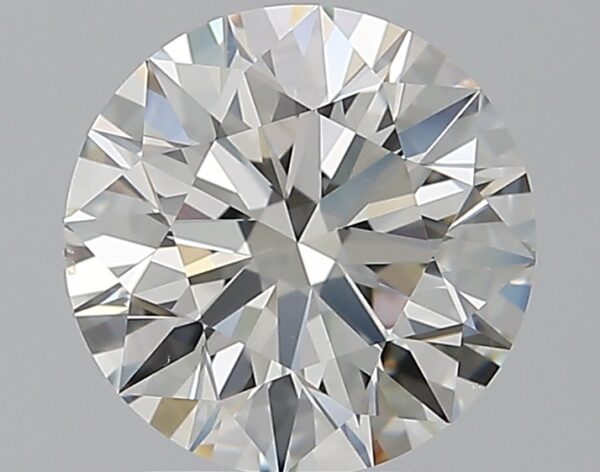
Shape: round
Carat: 2
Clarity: VS2
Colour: I
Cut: EX
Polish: EX
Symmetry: EX
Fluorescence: N
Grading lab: GIA
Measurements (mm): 8.02 x 8.05 x 5.03